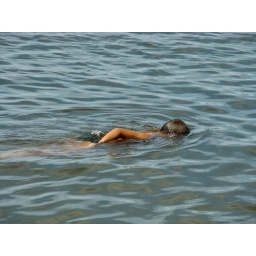
boy in water